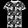
Label: T - shirt / top